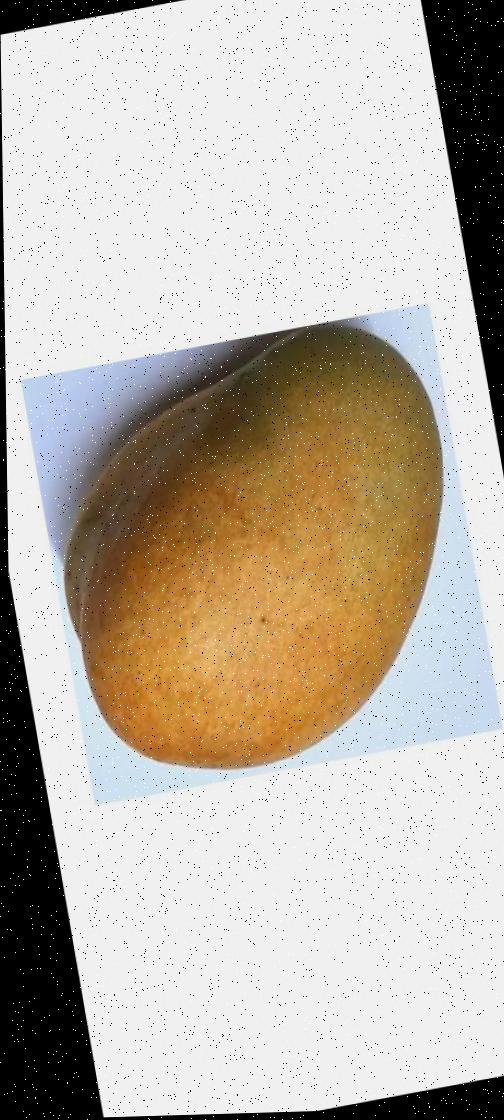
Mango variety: Bari-11